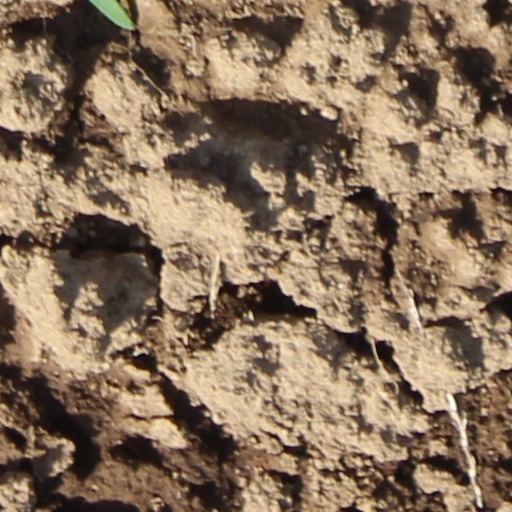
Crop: wheat